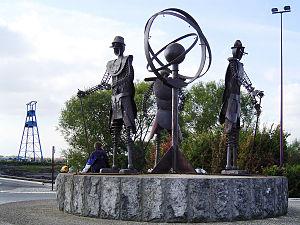
La Java des Gaspards, sculpture de Philippe Depienne, Roost-Warendin (Nord, France)
Roost-Warendin est une commune française située dans le département du Nord, en région Hauts-de-France.
Cet article recense les œuvres d'art dans l'espace public du Nord, en France.
Philippe Depienne, né en 1959 à Douai, décédé le 1ᵉʳ avril 2013 à Dechy, est un artiste français, sculpteur, plasticien, écrivain et dramaturge.